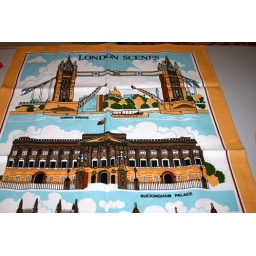
Vintage London scenes kitchen towel in my Etsy shop.